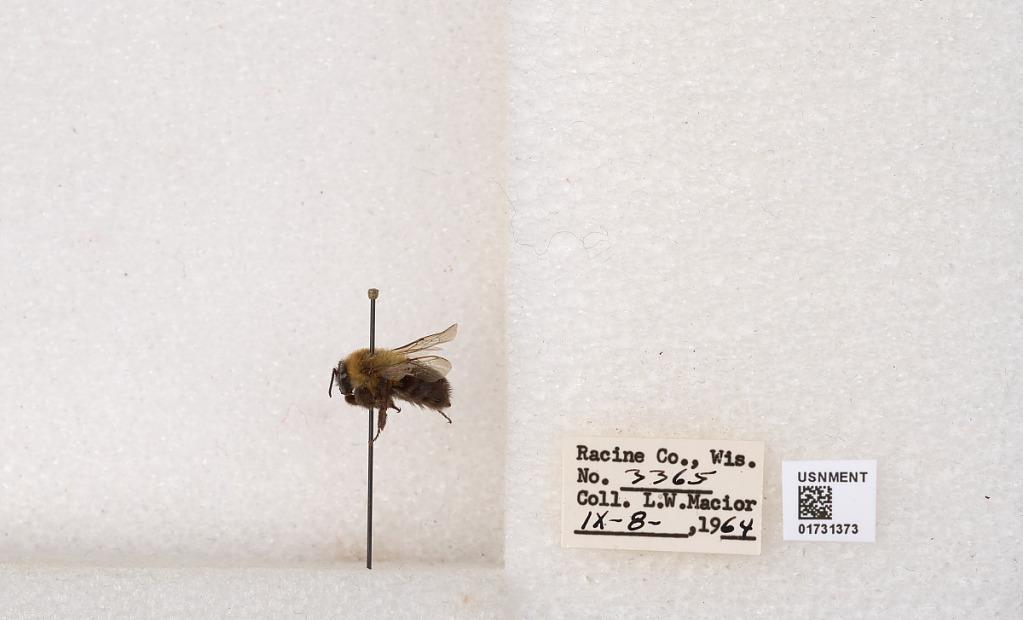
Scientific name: Bombus impatiens Cresson
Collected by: L. Macior
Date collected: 1964-9-8
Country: United States
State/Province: Wisconsin
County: Racine
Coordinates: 42.7299, -87.8123